Shek Pai Wan Estate

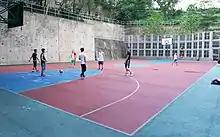
Basketball court

According to the 2016 by-census, Shek Pai Wan Estate had a population of 13,780. The median age was 49.3 and the majority of residents (98 per cent) were of Chinese ethnicity. The average household comprised 2.7 persons. The median monthly household income of all households (i.e. including both economically active and inactive households) was HK$17,780.